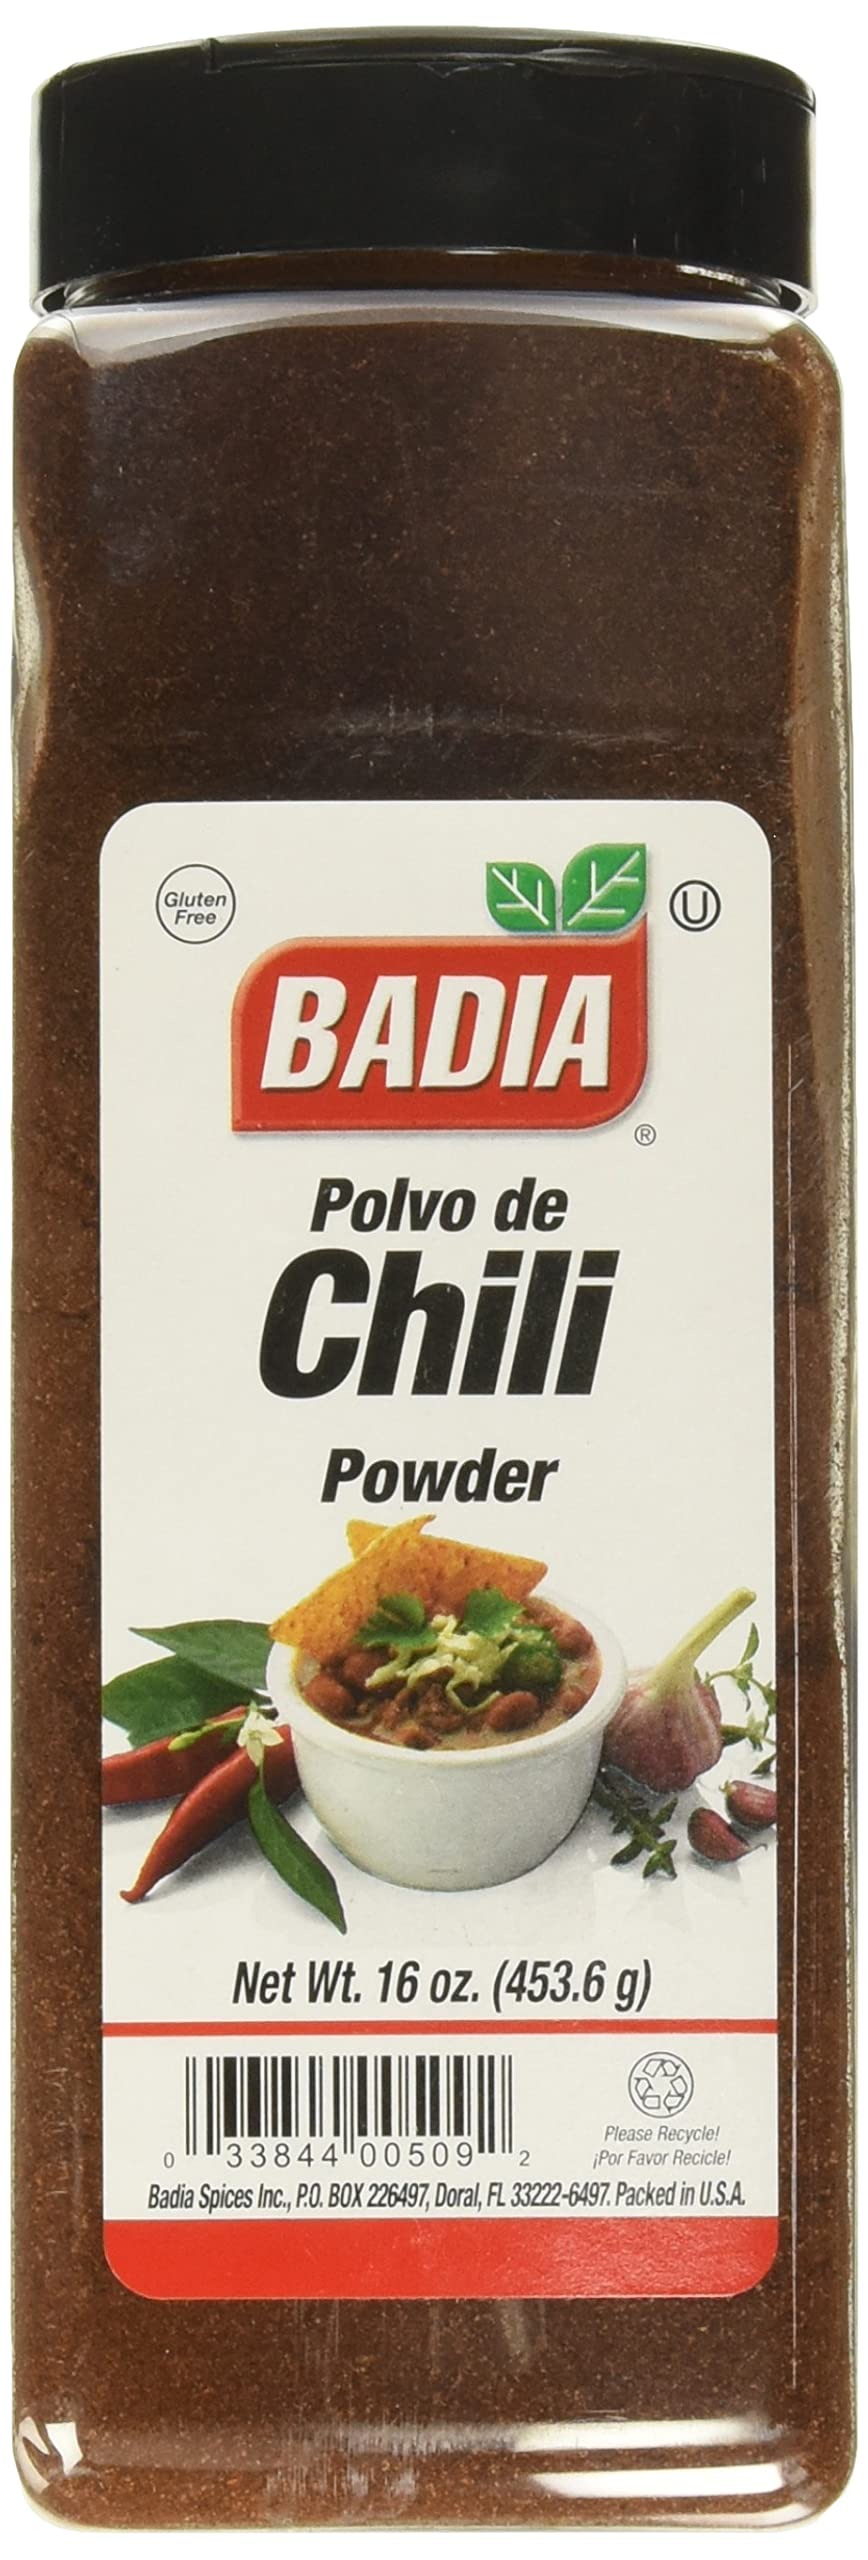
Item Name: CHILI POWDER 16OZ
Bullet Point 1: Product Type:Grocery
Bullet Point 2: Item Package Dimension:3.6 " L X2.7 " W X8.25 "h
Bullet Point 3: Item Package Weight:1.0 lbs
Bullet Point 4: Packed In Usa
Value: 16.0
Unit: Ounce

Price: 8.79